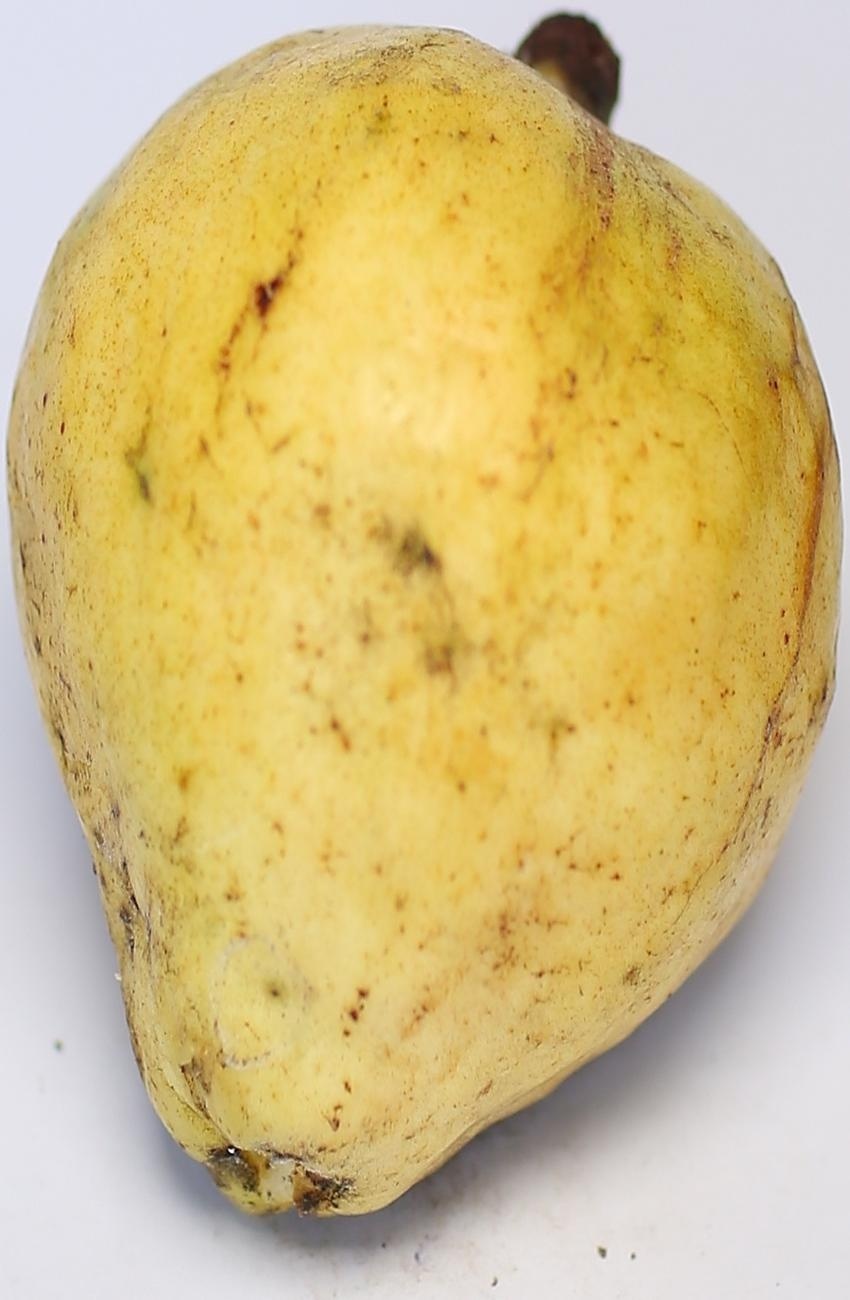
Maturity: ripe
Variety: riyali